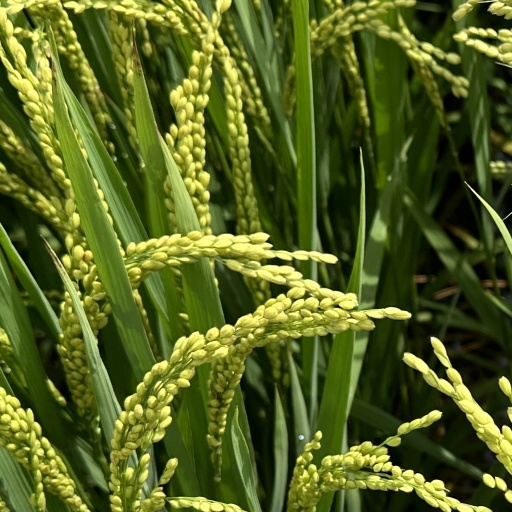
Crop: rice